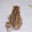
Label: frog